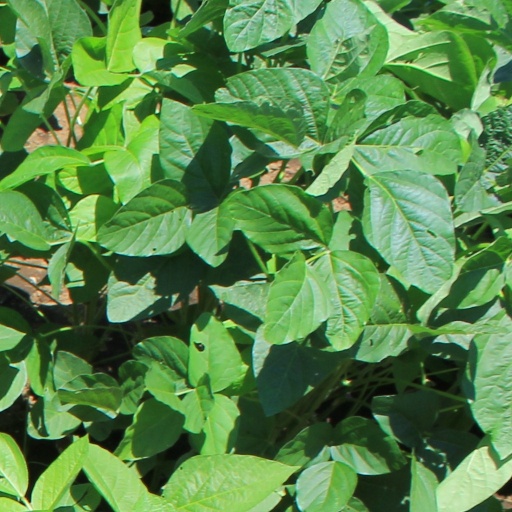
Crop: soybean